Lagrange point

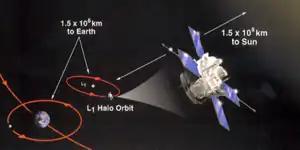
The satellite ACE in an orbit around Sun–Earth

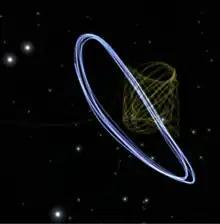
The Gaia (yellow) and James Webb Space Telescope (blue) orbits around Sun–Earth

Sun–Earth is suited for making observations of the Sun–Earth system. Objects here are never shadowed by Earth or the Moon and, if observing Earth, always view the sunlit hemisphere. The first mission of this type was the 1978 International Sun Earth Explorer 3 (ISEE-3) mission used as an interplanetary early warning storm monitor for solar disturbances. Since June 2015, DSCOVR has orbited the L point. Conversely, it is also useful for space-based solar telescopes, because it provides an uninterrupted view of the Sun and any space weather (including the solar wind and coronal mass ejections) reaches L up to an hour before Earth. Solar and heliospheric missions currently located around L include the Solar and Heliospheric Observatory, Wind, Aditya-L1 Mission and the Advanced Composition Explorer. Planned missions include the Interstellar Mapping and Acceleration Probe(IMAP) and the NEO Surveyor.